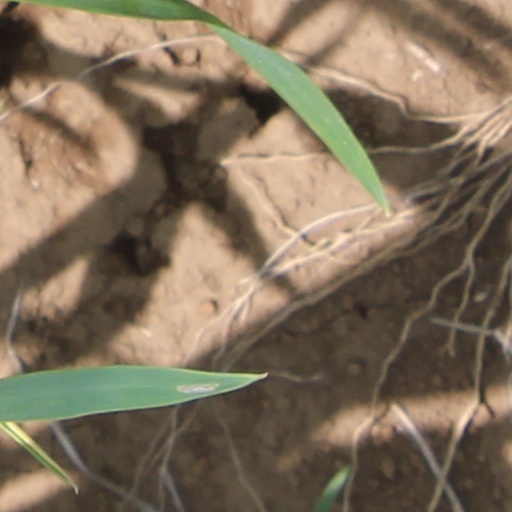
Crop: wheat